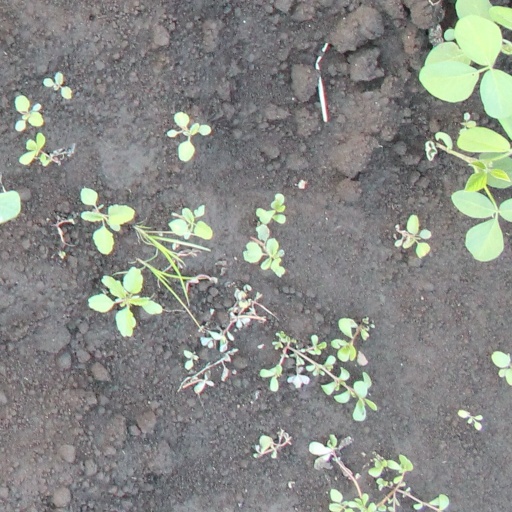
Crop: soybean